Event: Hurricane Matthew
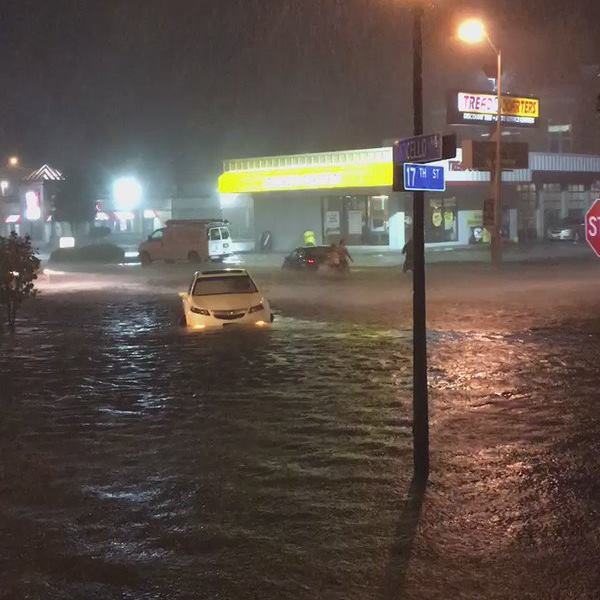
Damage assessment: no_damage